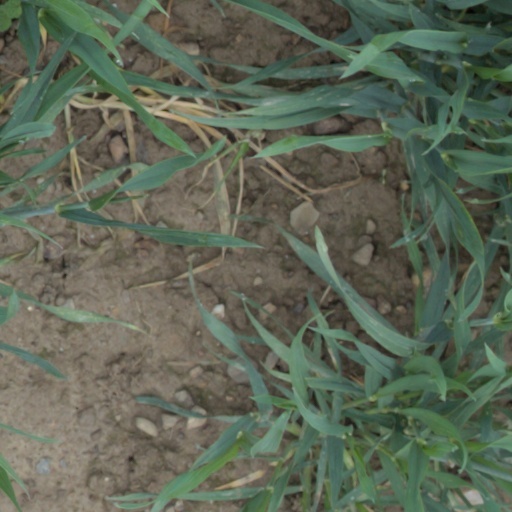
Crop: wheat